Thomas Hitzlsperger

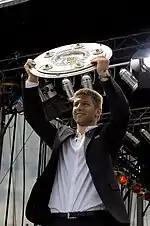
Hitzlsperger celebrates winning the Bundesliga with VfB Stuttgart in 2007

Hitzlsperger signed for VfB Stuttgart in the summer of 2005, having left Aston Villa on a Bosman free transfer. He became a regular for Stuttgart, particularly in his second season in which the team won the Bundesliga title. Hitzlsperger made a large contribution to their success, playing in 30 of the team's 34 league matches and scoring seven times. He scored a crucial equaliser in the 27th minute of Stuttgart's final match of the season against Energie Cottbus – had Stuttgart lost that match, Schalke 04 would have won the title. In the end, a 63rd-minute goal by Sami Khedira secured the title for Stuttgart.